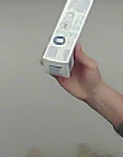
Product: sensodyne_toothpaste